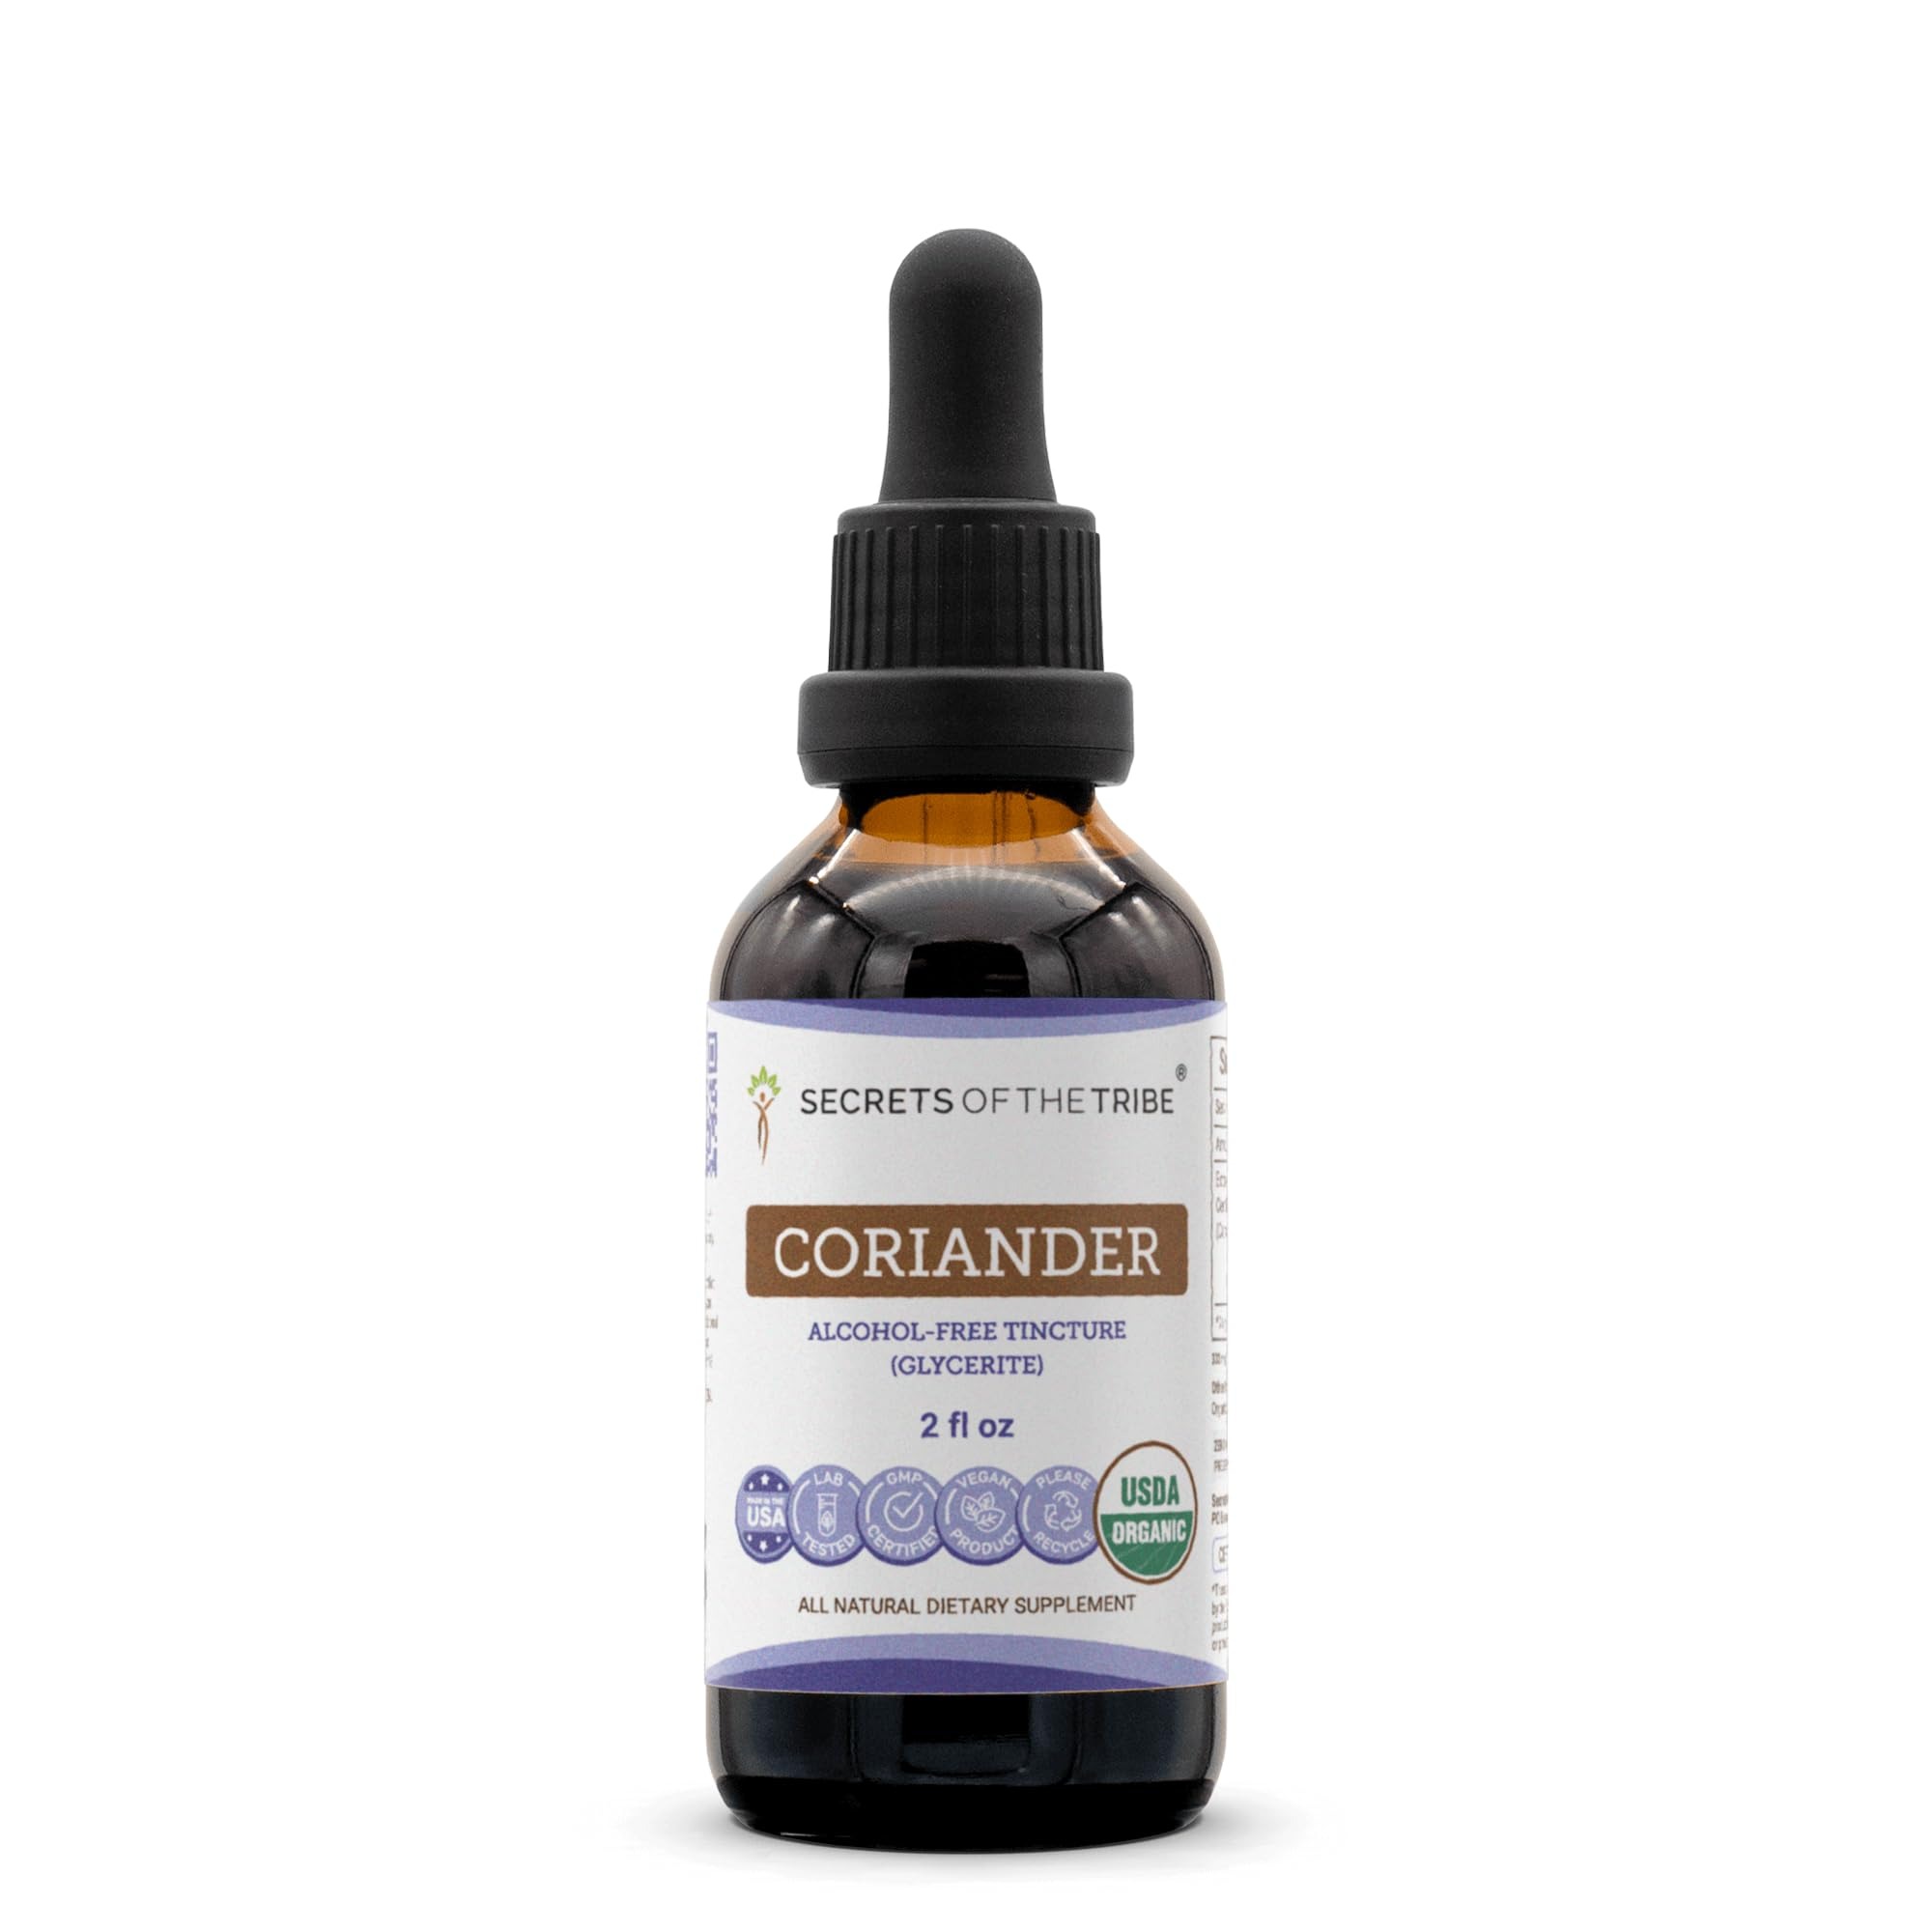
Item Name: Coriander USDA Organic | Alcohol-Free Extract, High-Potency Herbal Drops | Made from 100% Certified Organic Coriander Dried Seed (2 oz)
Bullet Point 1: USDA Organic Certification: Our products have met strict standards for the growing, processing and handling set by the National Organic Program
Bullet Point 2: 3rd Party Lab Tested: No Foreign Substances, No Fillers, Herb ID Confirmed for Your Safety, Micro test
Bullet Point 3: 100% Natural Products: No Artificial Colors or Flavors, No Sugar or Sweeteners Added, Easily Absorbed by the Body
Bullet Point 4: Tested and Verified for Purity: Steam Distilled, Pristine Quality, Gluten-Free, No Preservatives, Soy-Free, Dairy-Free, Egg-Free, Cruelty-Free
Bullet Point 5: High Potency: Patent-Pending Unparalleled Extraction Method, Highest Concentration of Bioactive Components 100% Made in the USA
Product Description: At Secrets of the Tribe, we turn to Earth for help to support and strengthen our health. Thanks to modern technology, we are now able to get the best out of every herb — a pure and rich extract that contains all the beneficial properties and valuable nutrients. We create every bottle with the purpose of serving those who seek the path to long-lasting wellness. Our love for the planet ties together with our core belief that nature heals.
Value: 2.0
Unit: Fl Oz

Price: 21.97